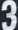
Number: 3